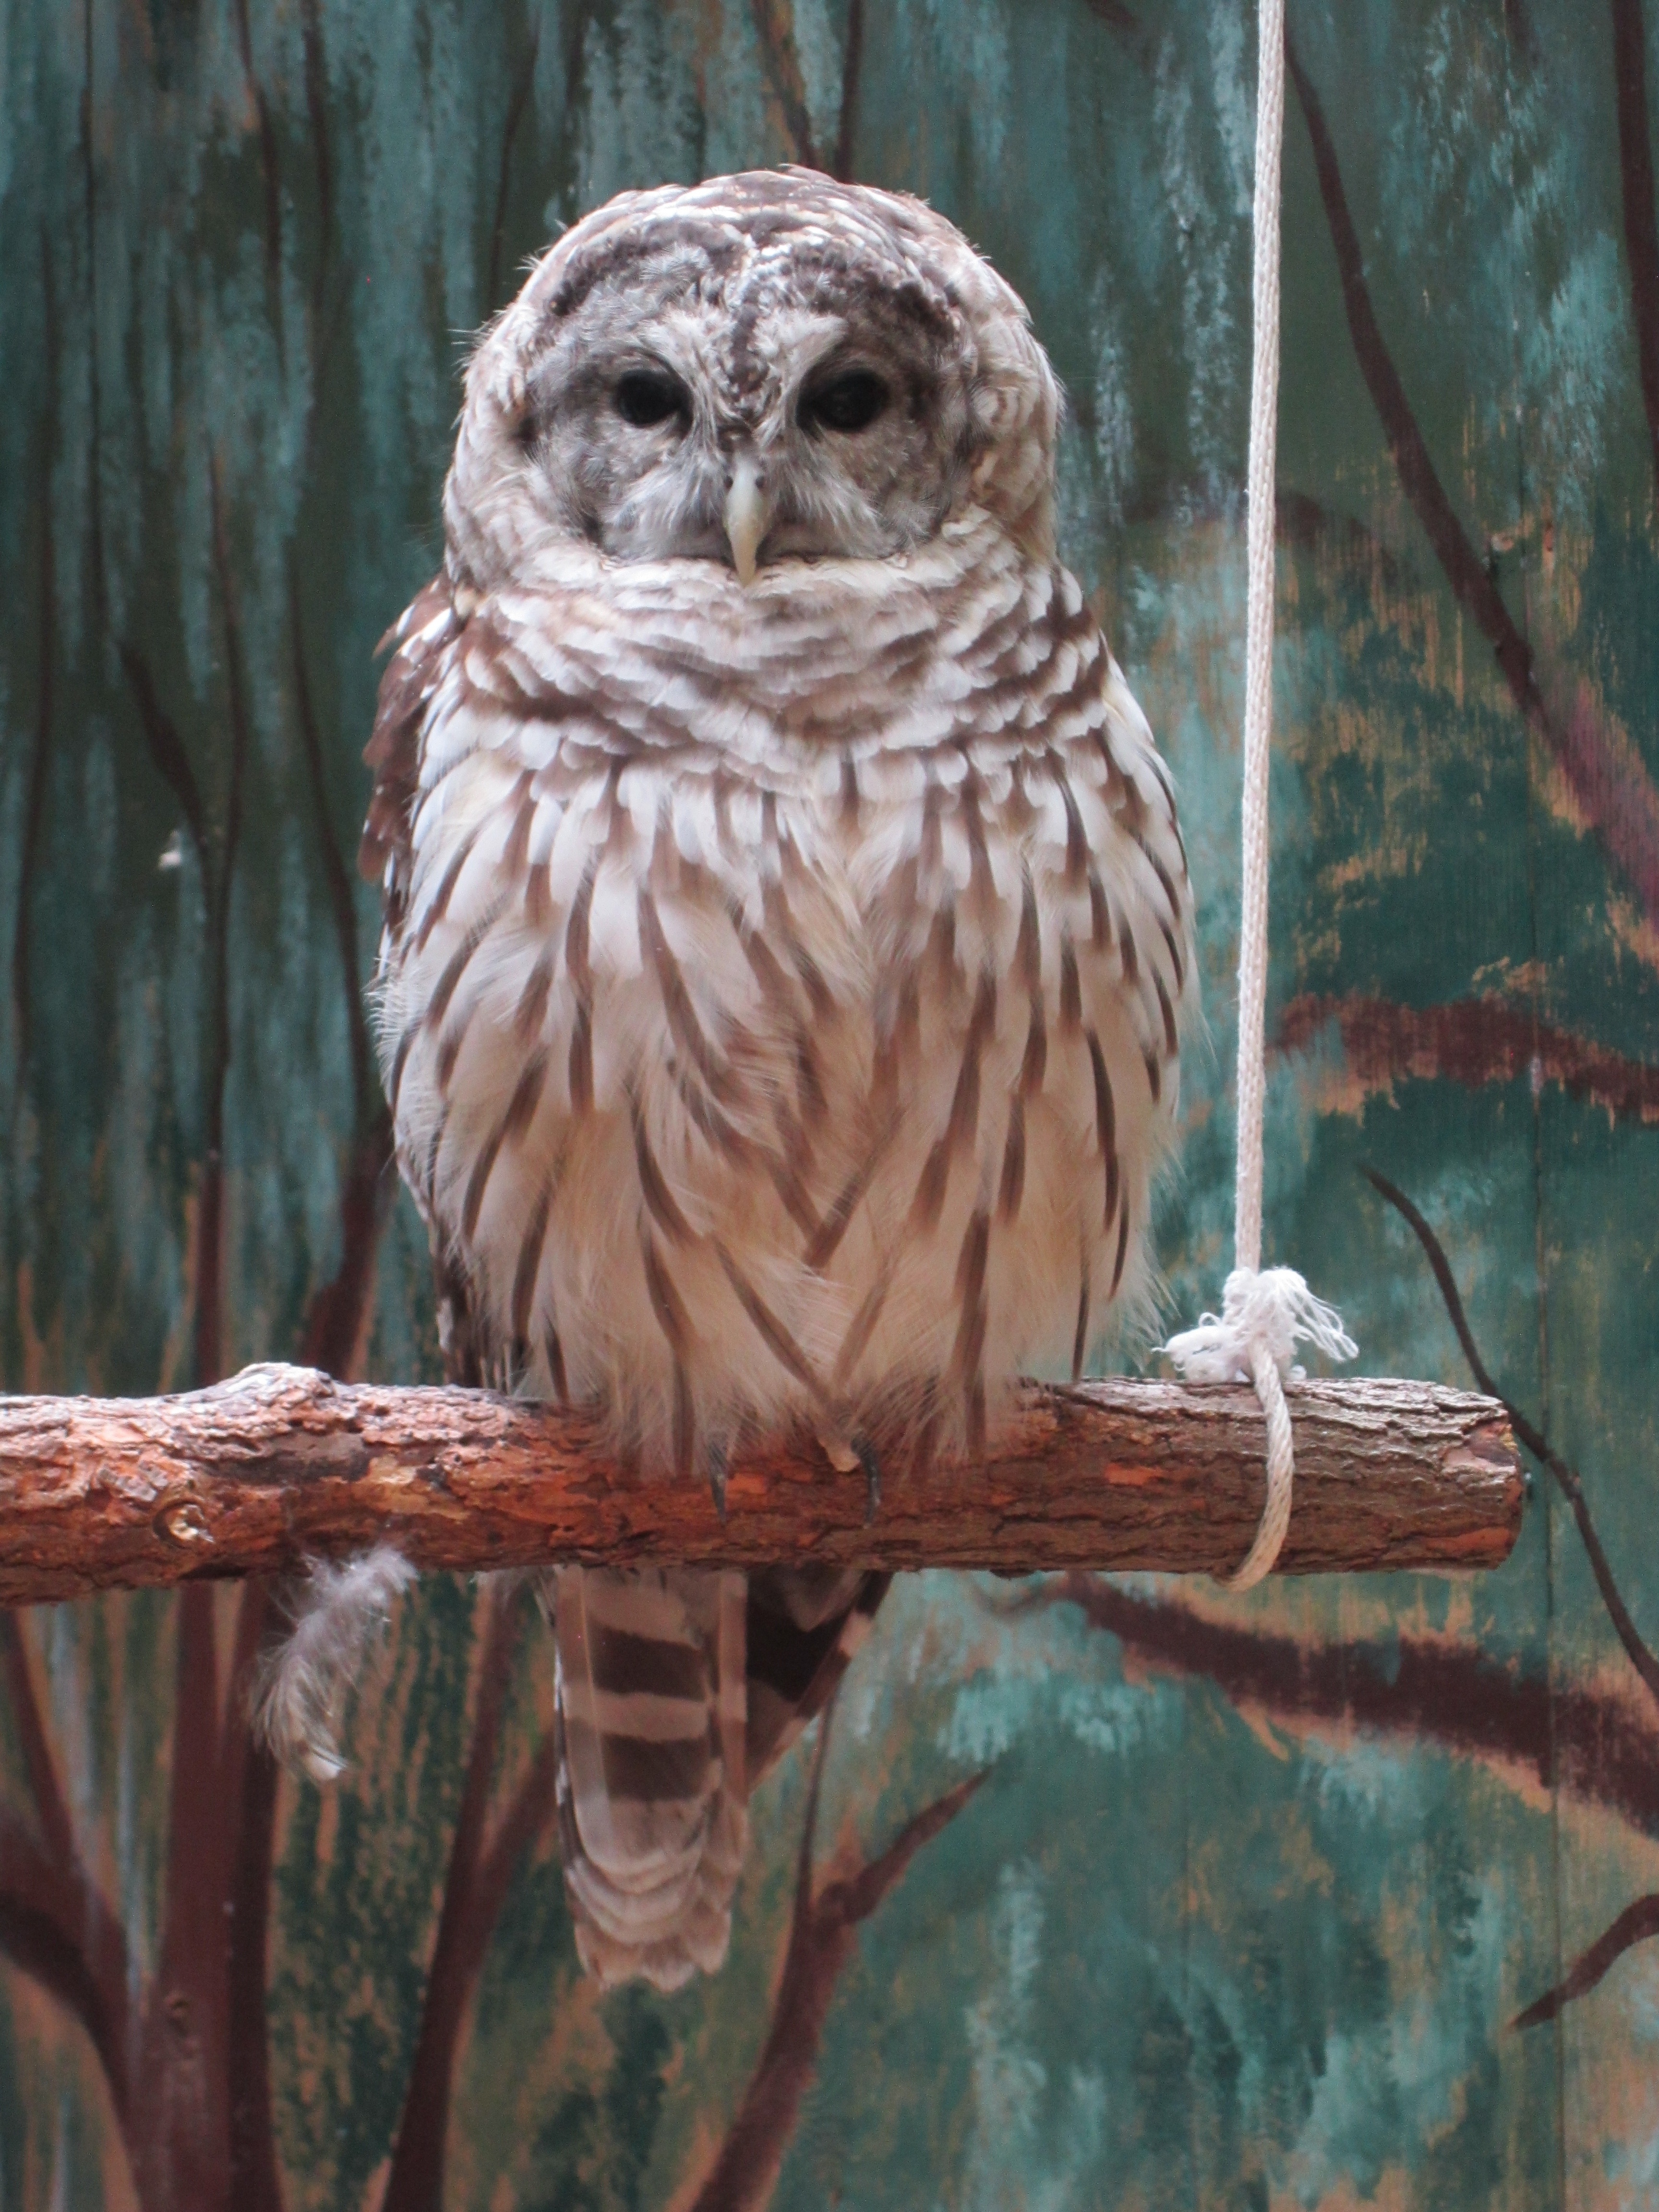
bird, beak, owl, fauna, bird of prey, feathers, vertebrate